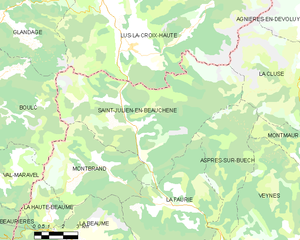
Carte des communes françaises: Saint-Julien-en-Beauchêne